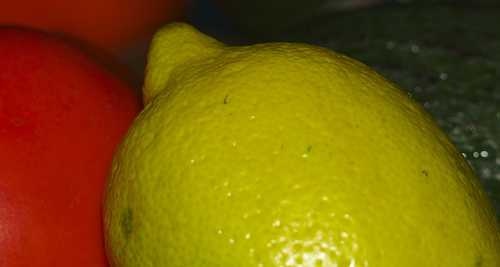
Label: Lemon